STS-134

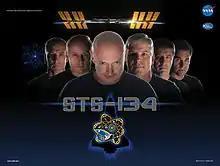
Mission poster, based on a "Star Trek" promotional poster.

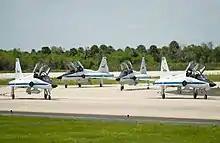
The crew arrive at the Shuttle Landing Facility in T-38 jets on April 26, 2011.

The Space Shuttle had been scheduled to be retired from service after STS-133, but controversy over the cancellation of several International Space Station components, most notably the Alpha Magnetic Spectrometer, in order to meet deadlines for the retirement of the shuttle, caused the United States Government to consider ordering an additional mission. On June 19, 2008, the United States House of Representatives passed the NASA Authorization Act of 2008, giving NASA funding for one additional mission to "deliver science experiments to the station".